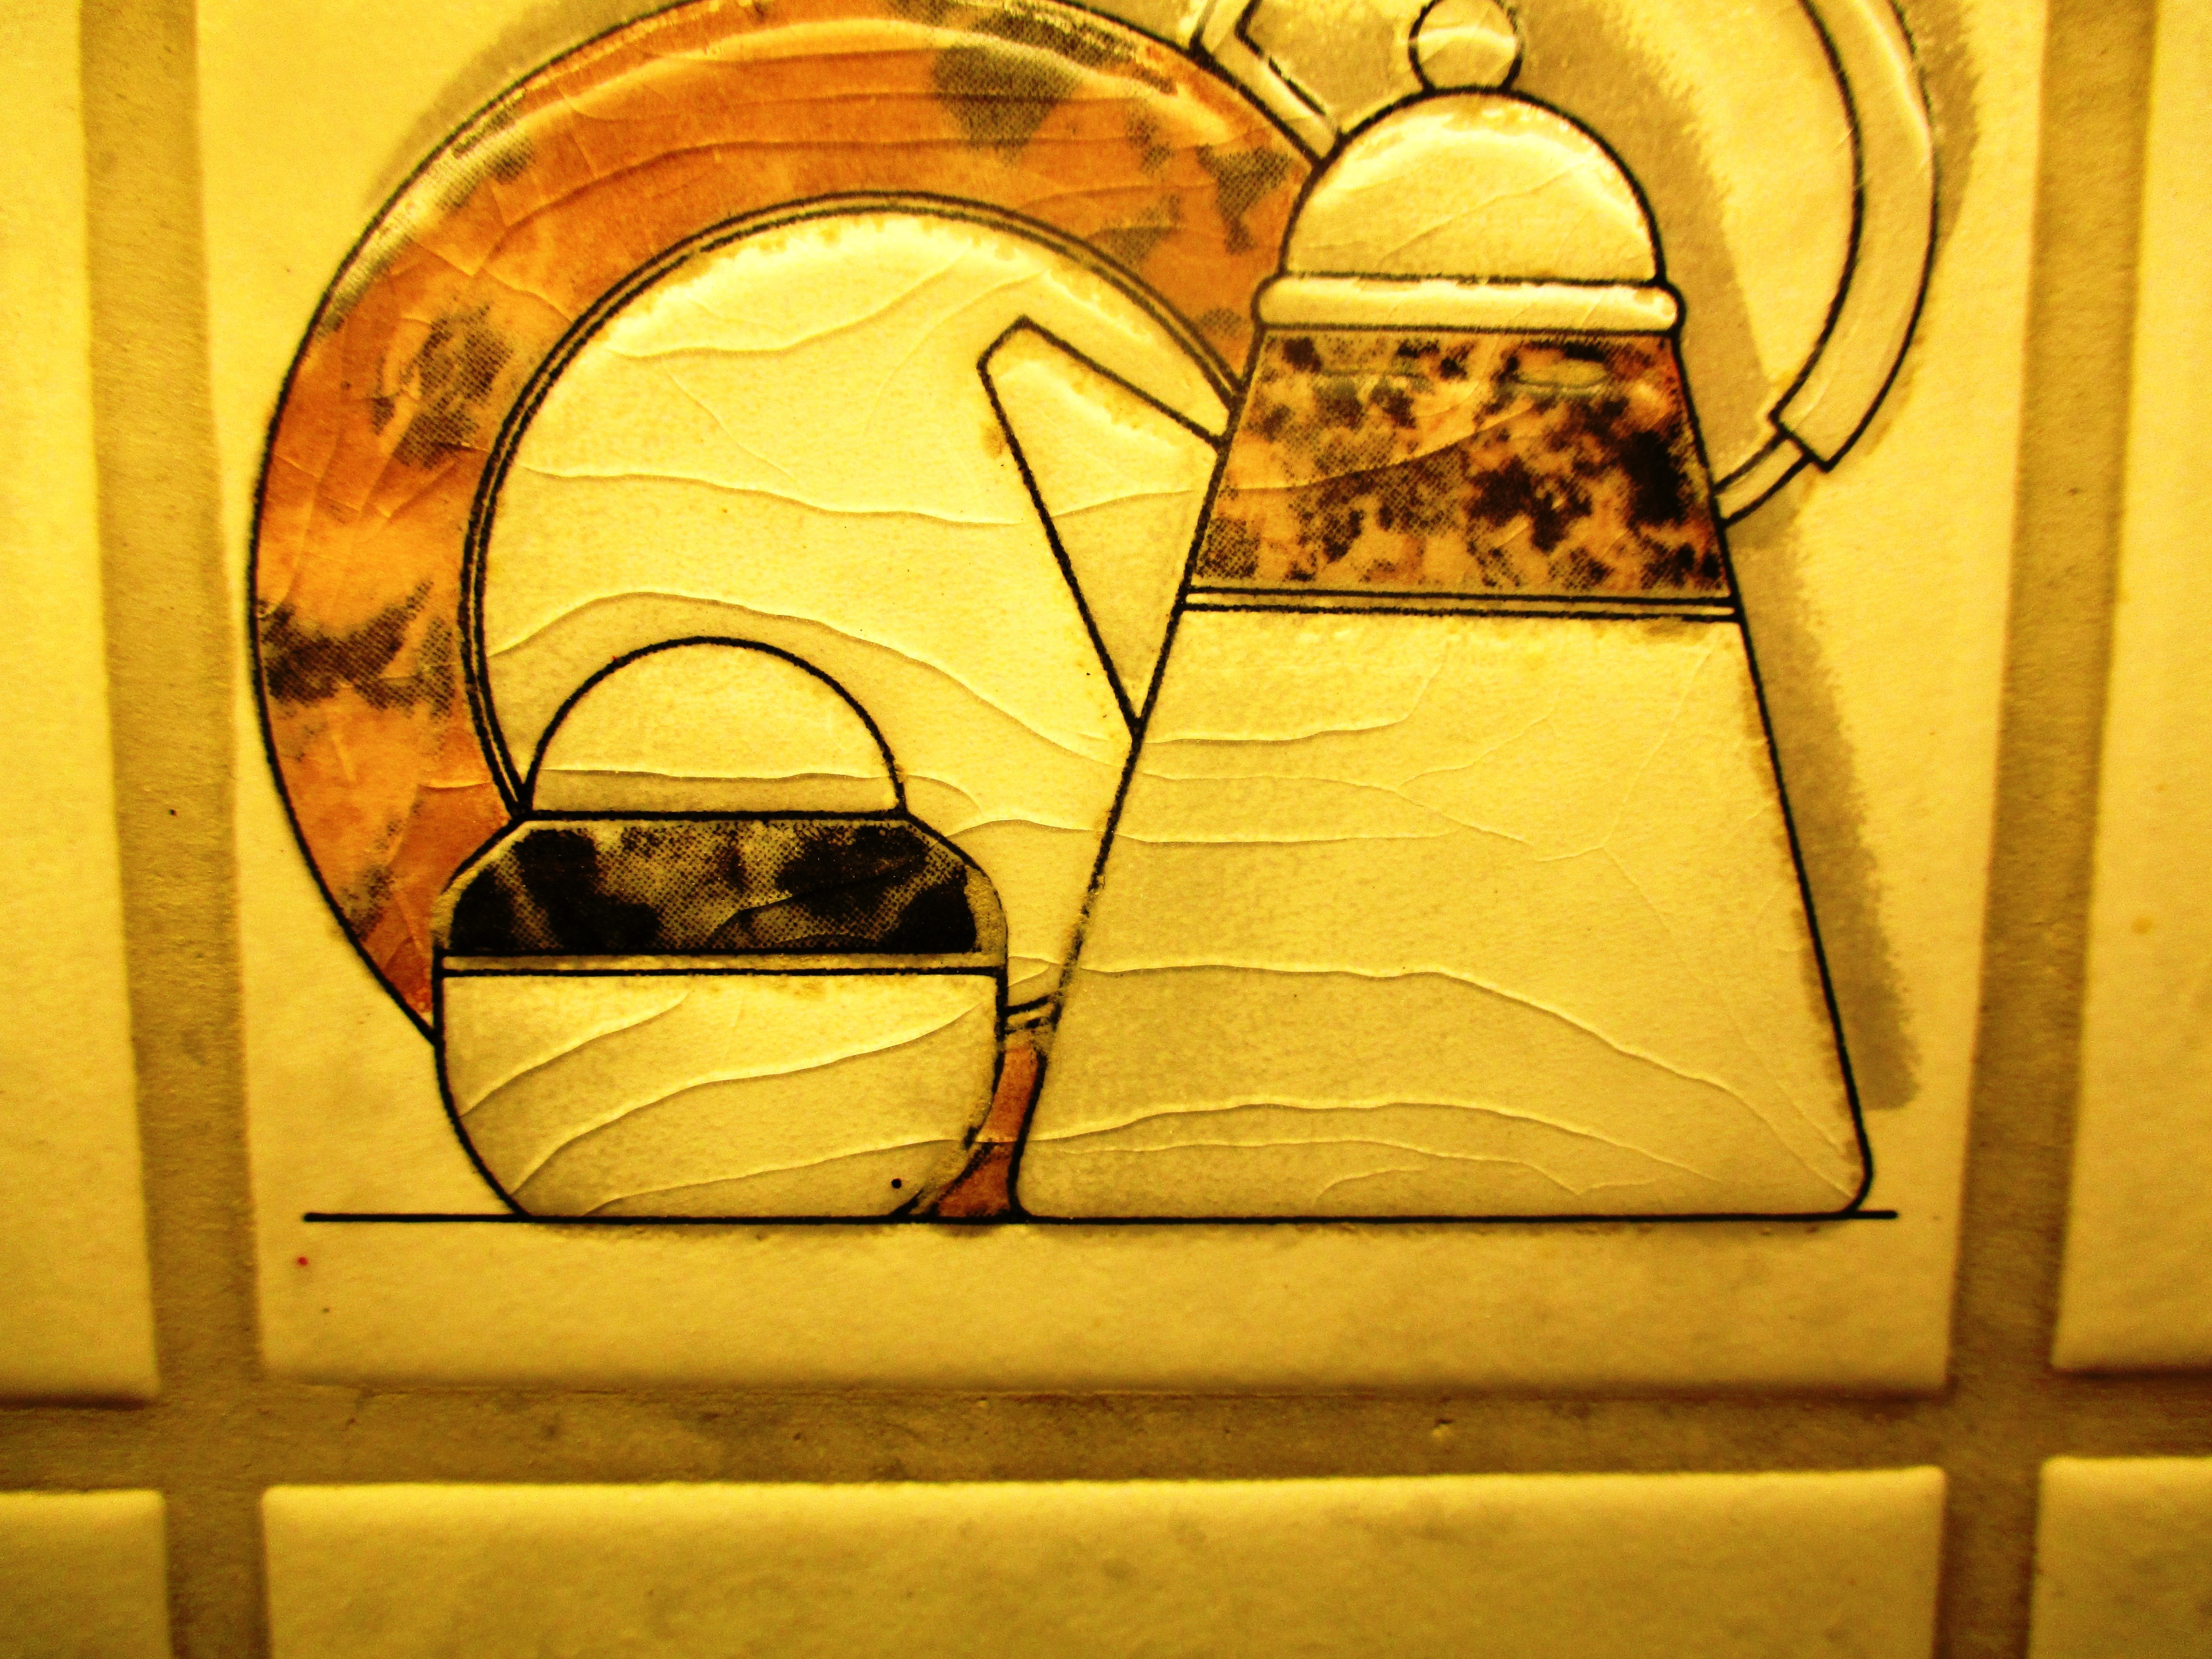
light, window, glass, wall, color, ceramic, kitchen, tile, yellow, lighting, circle, illustration, decorative, tiles, shape, artfully, joints, modern art